North Shores, Delaware

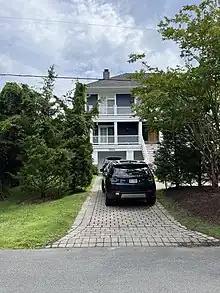
The beach house of U.S. President Joe Biden and First Lady Jill Biden in the North Shores, Delaware neighborhood which served as their Summer White House.

North Shores is an unincorporated community in Sussex County, Delaware, United States. North Shores is located along the Atlantic Ocean north of Henlopen Acres and Rehoboth Beach and south of Cape Henlopen State Park.